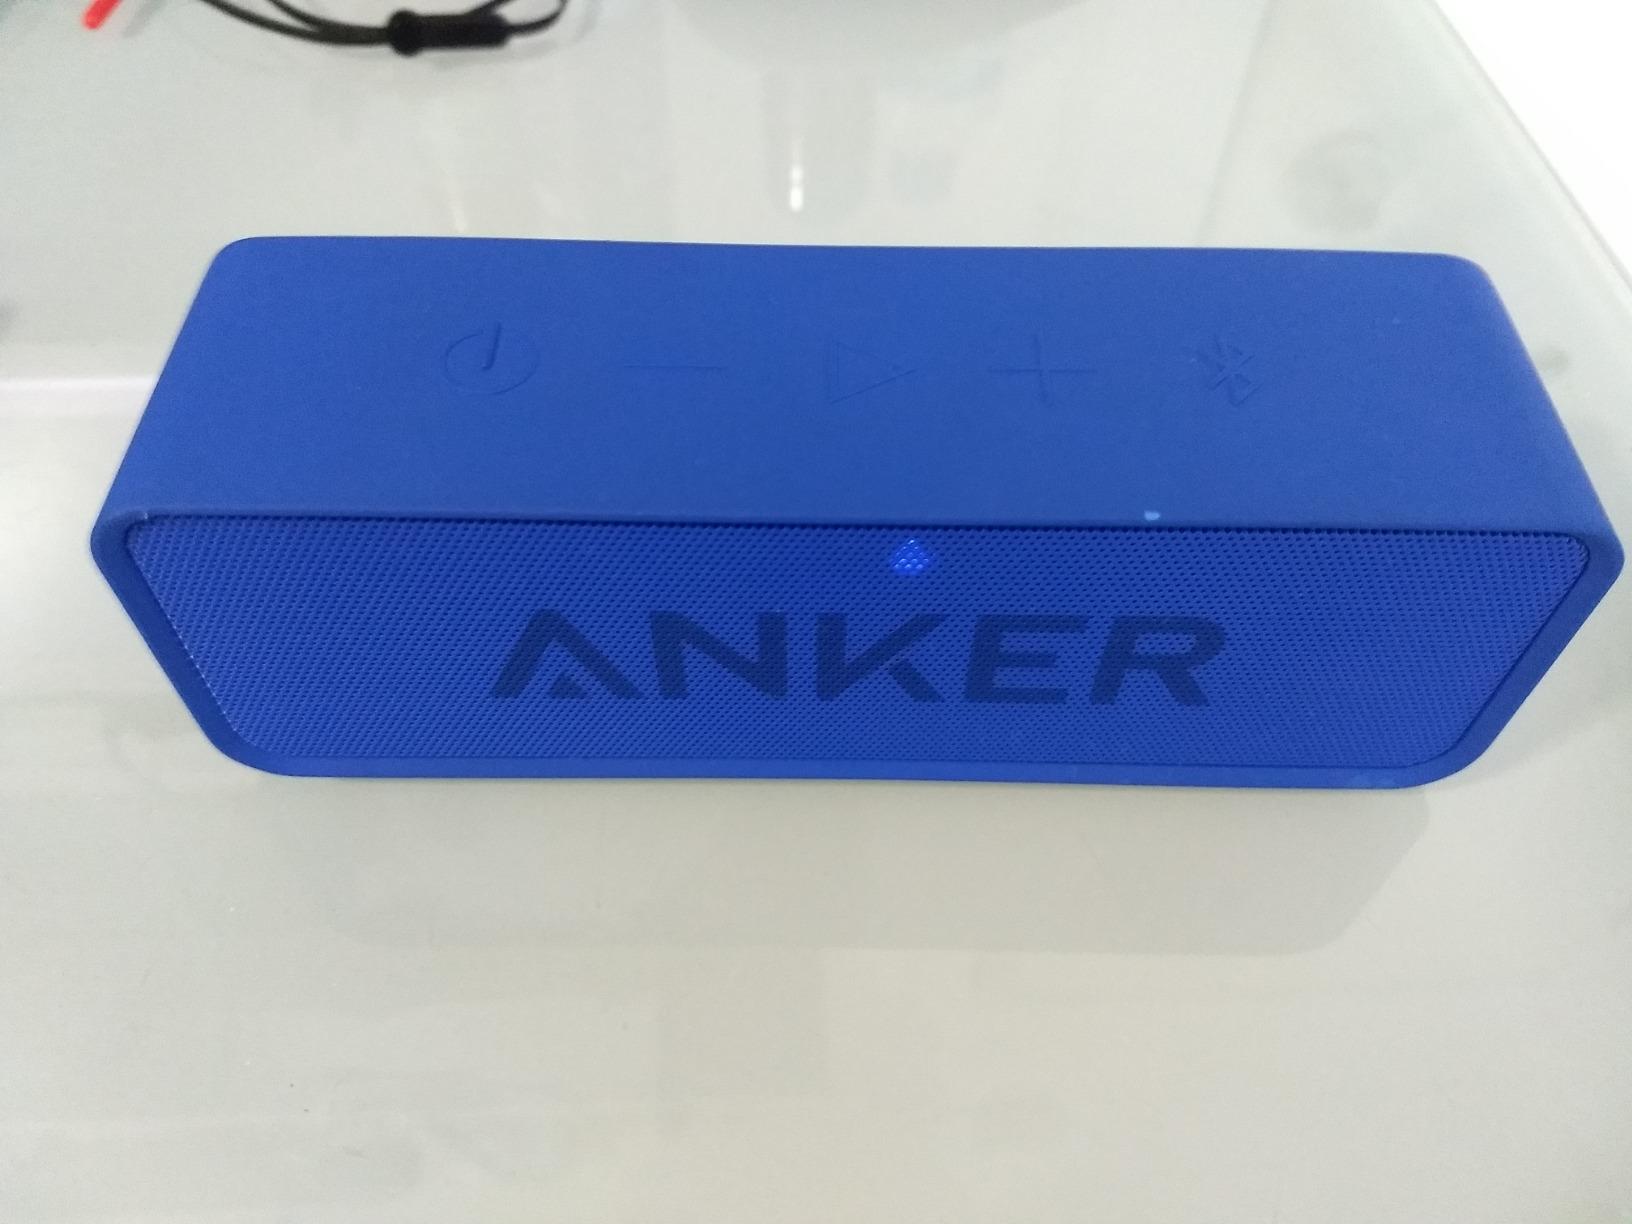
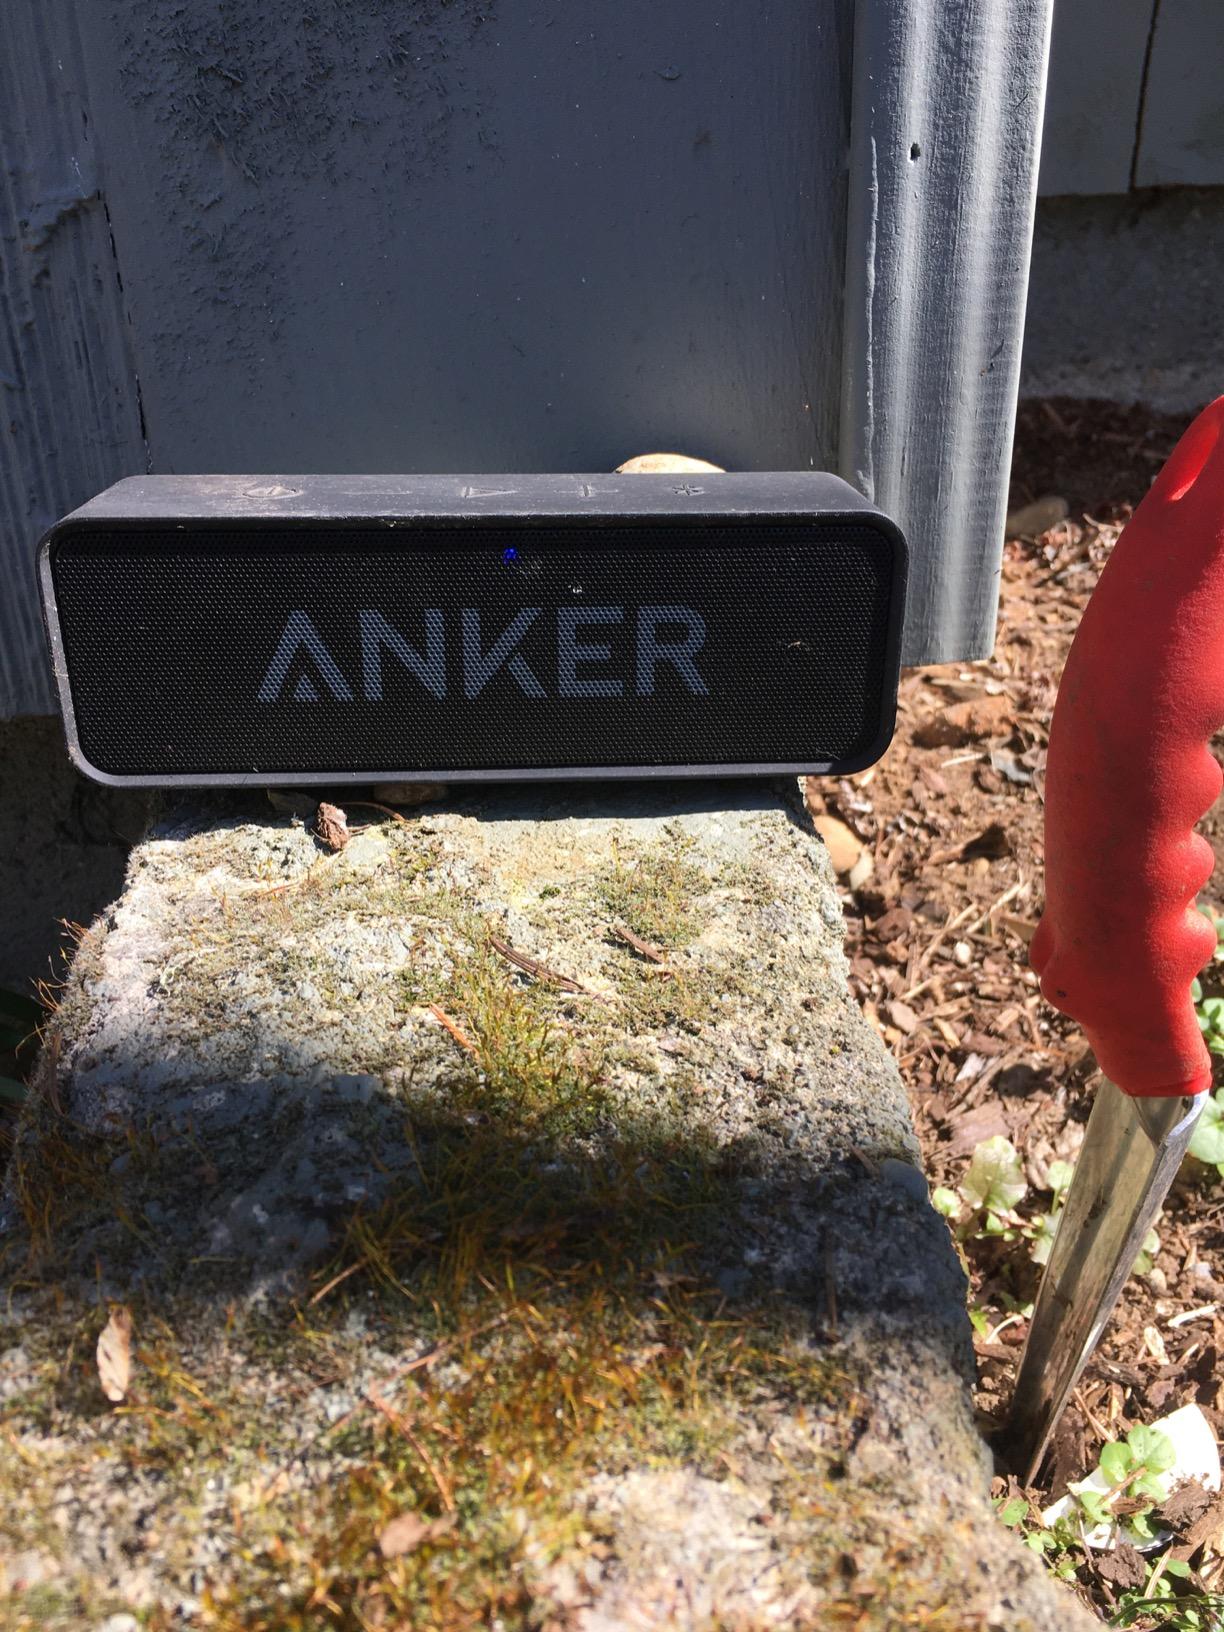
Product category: speaker
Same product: no